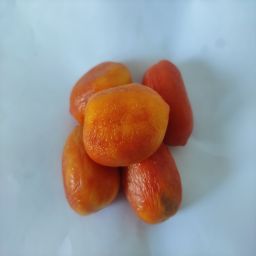
Crop: Tomato
Quality: Old